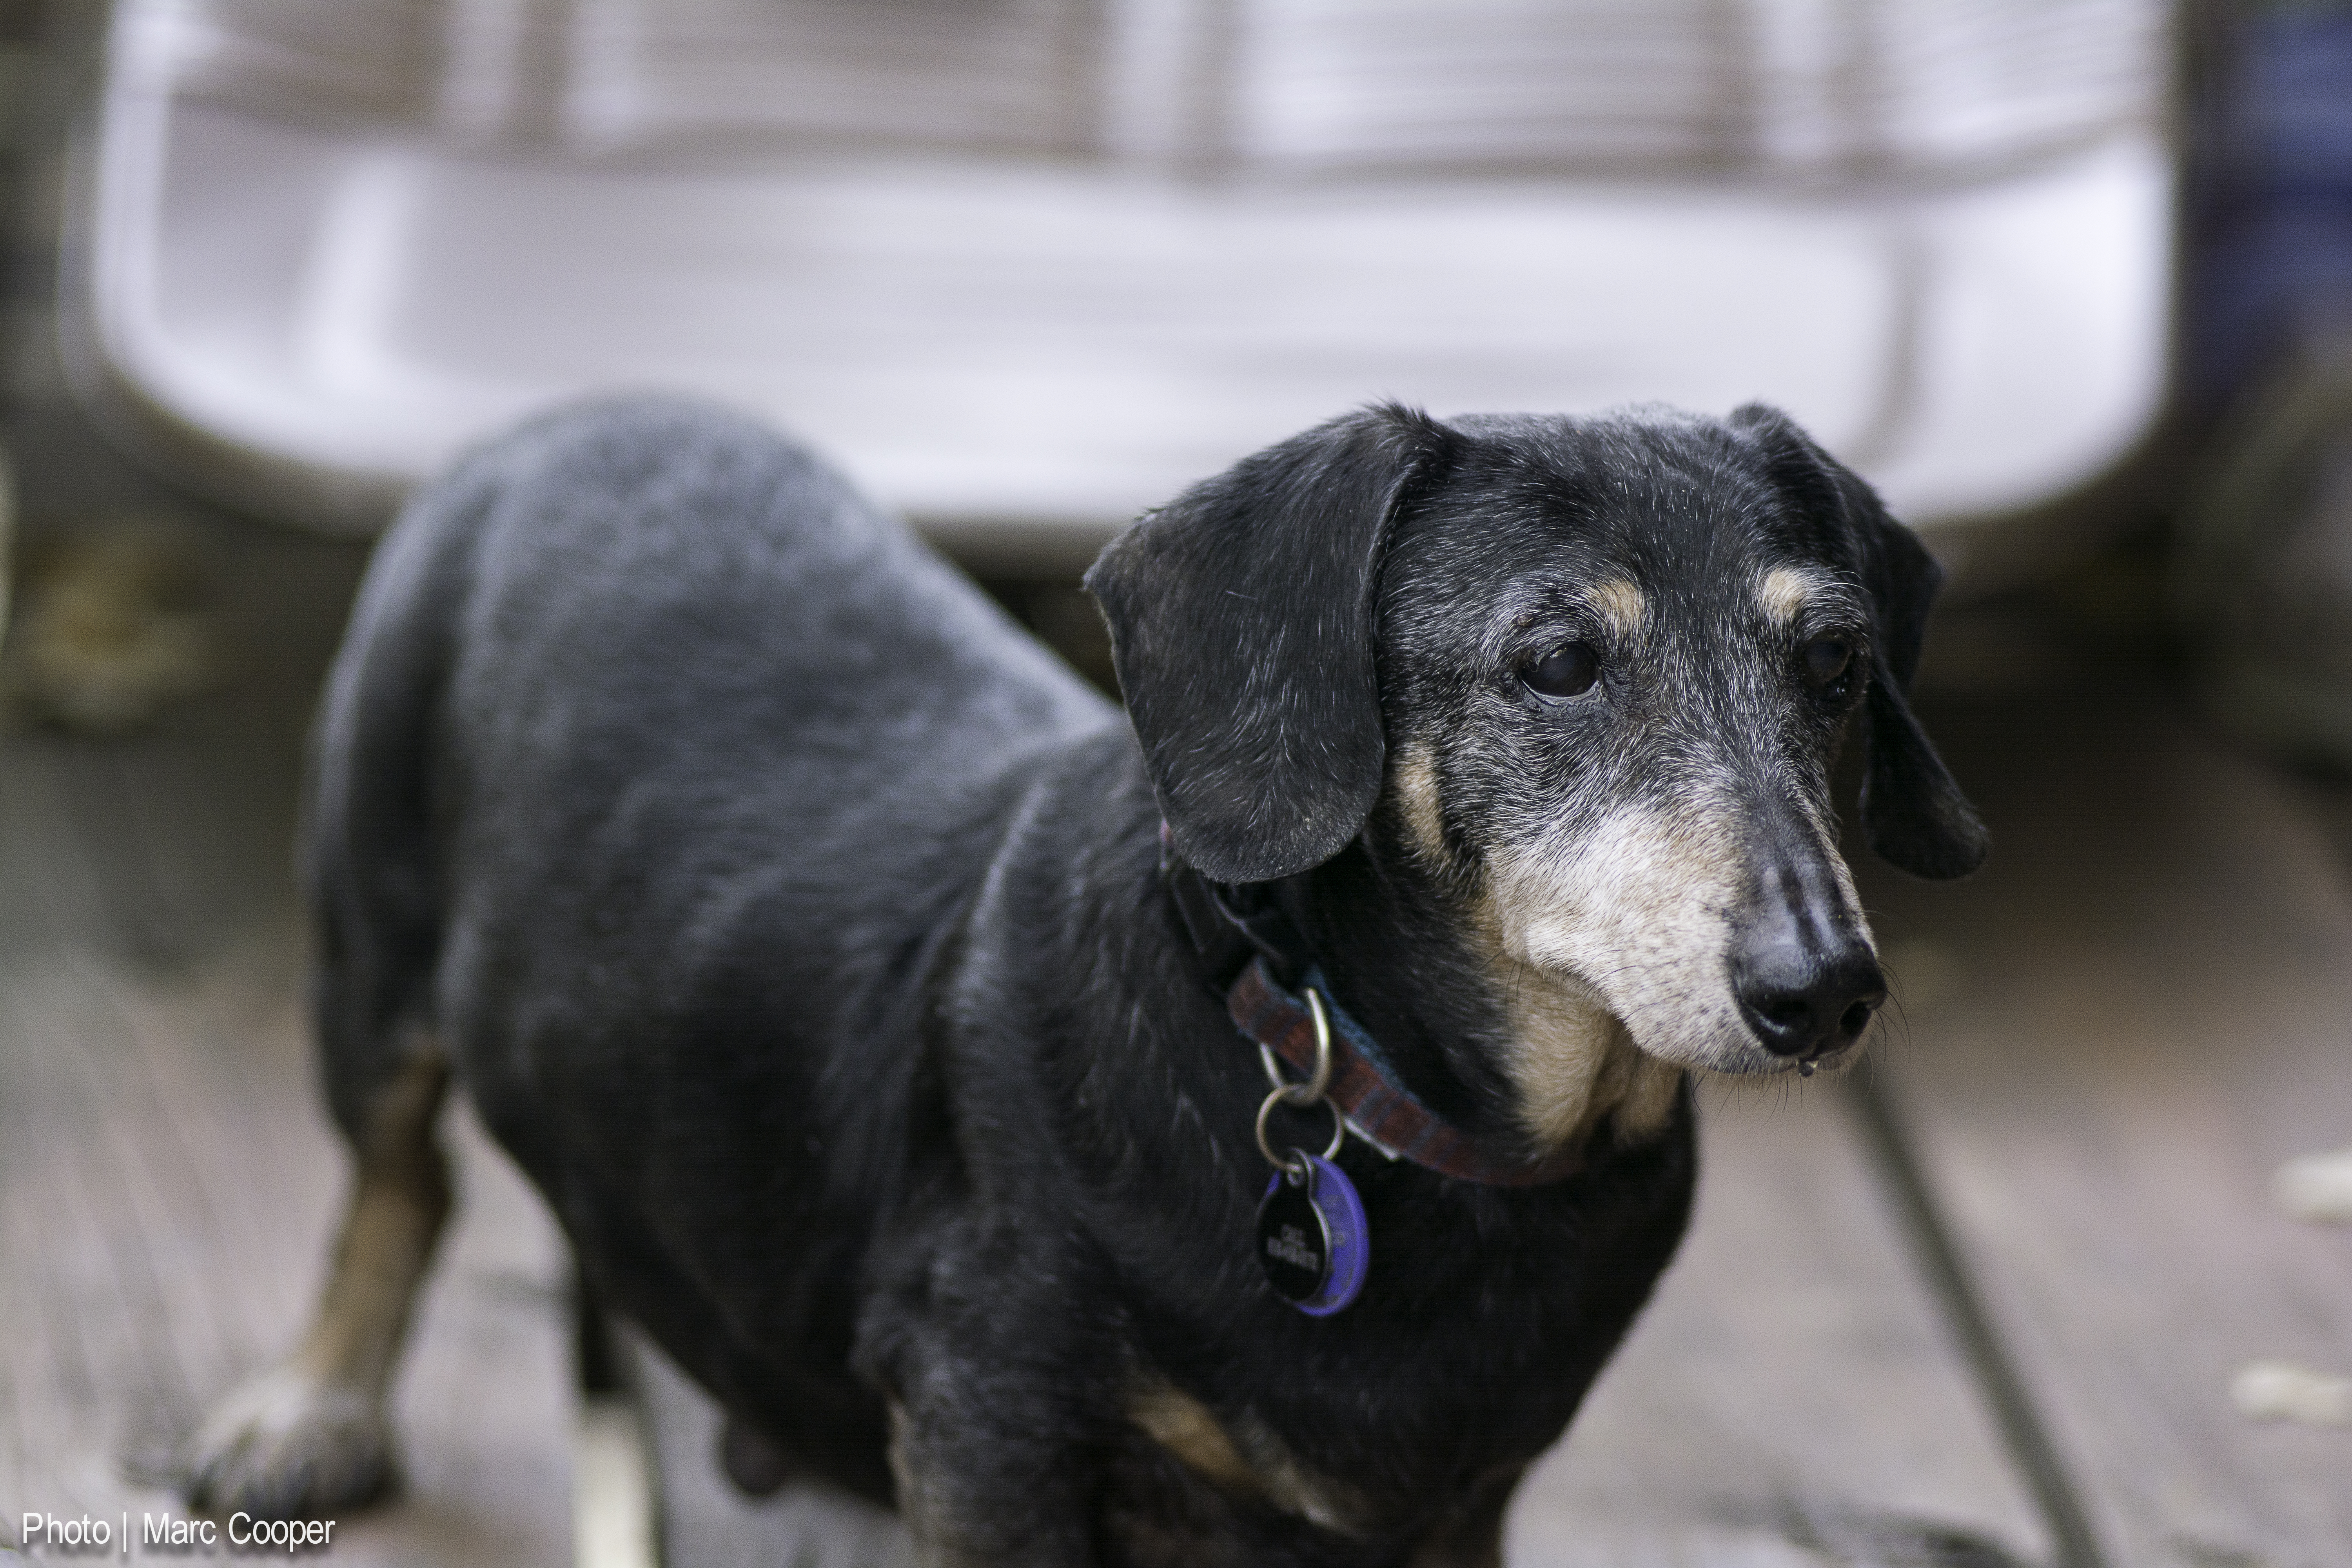
puppy, dog, mammal, black, hound, vertebrate, dog breed, dachshund, dog like mammal, austrian black and tan hound